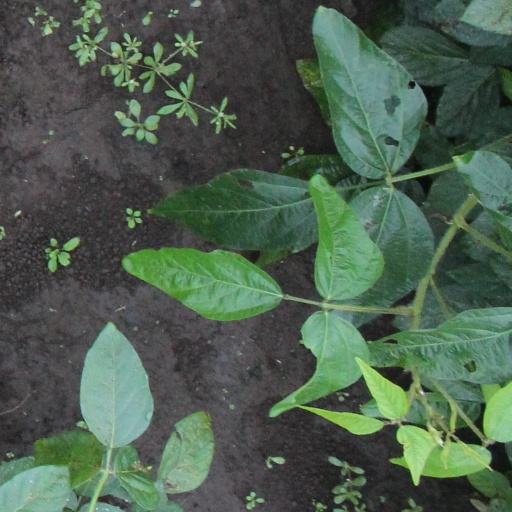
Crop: soybean